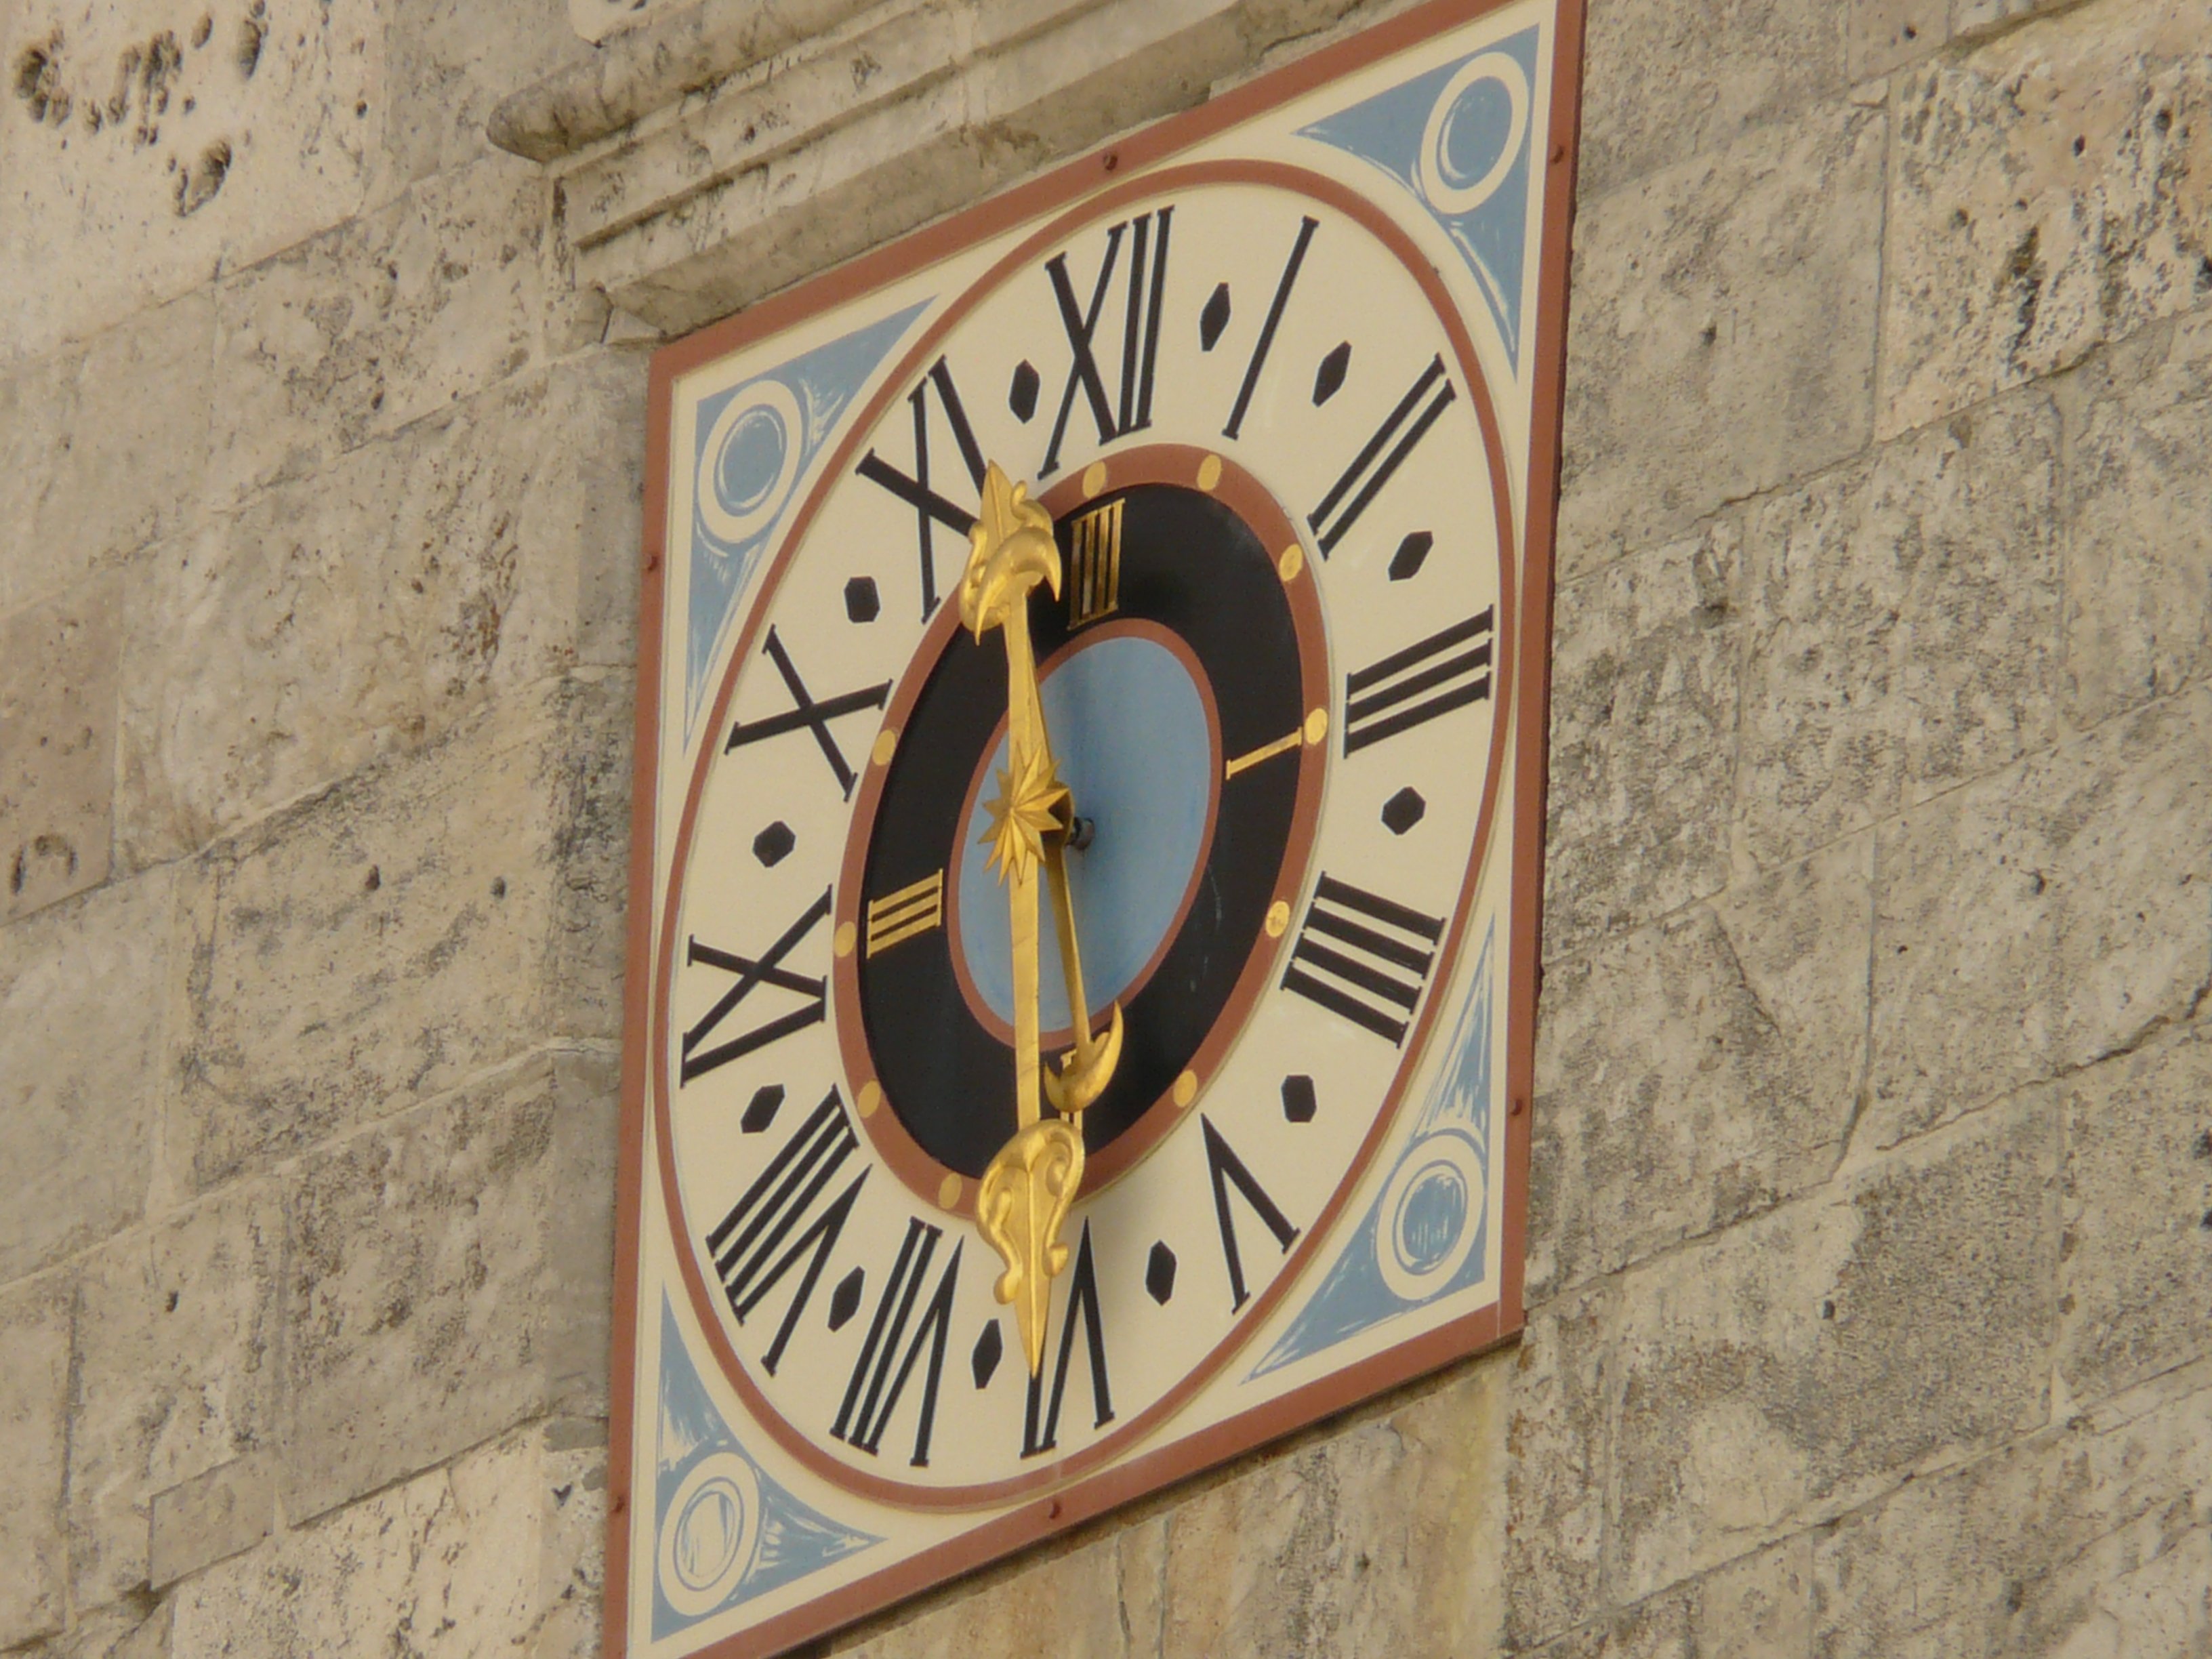
wood, clock, time, number, hour, furniture, decor, minute, clock face, second, pointer, time of, man made object, home accessories